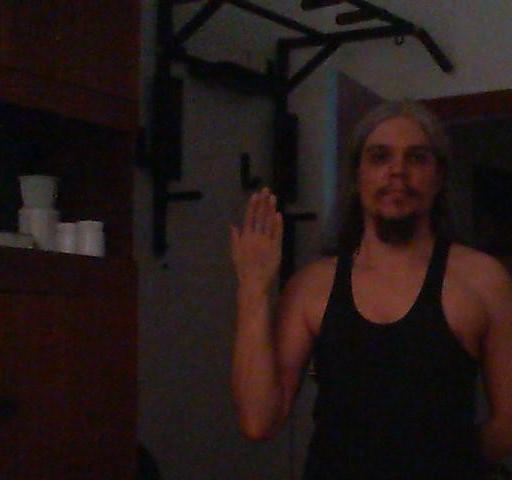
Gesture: stop_inverted